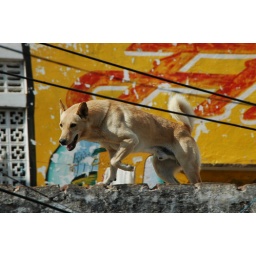
left to stand guard on a roof top in Pushkar this dog would have torn you to pieces